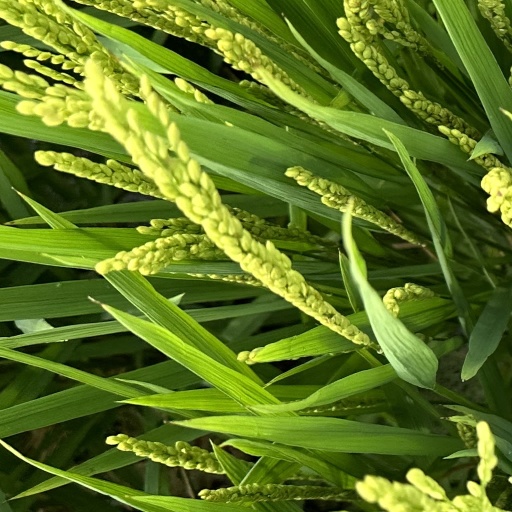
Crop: rice